State visit by Ngo Dinh Diem to the United States

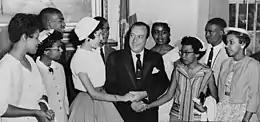
Diệm was given a civic reception and tickertape parade, and awarded a Medal of Honor by New York Mayor Robert Wagner (center).

The next day, Diệm was given a ticker tape parade from Lower Broadway to City Hall and a reception by Mayor Robert Wagner. Around 250,000 people cheered him during the parade. Wagner called Diệm "a man to whom freedom is the very breath of life," referred to the Republic of Vietnam as a "political miracle," and said that "the principal credit ... should go to President Ngô Đình Diệm, a man history may yet adjudge as one of the great figures of the twentieth century." Diệm was bestowed with the city's Medal of Honor and a scroll for "Distinguished and Exceptional Service." In turn, Diệm praised New York City at a lunch hosted by Wagner in his honor, stating it had successfully integrating large numbers of immigrants of different backgrounds, and describing the city as a symbol of "human brotherhood." Again on the advice of AFV consultants, he compared this to recent events in Vietnam.